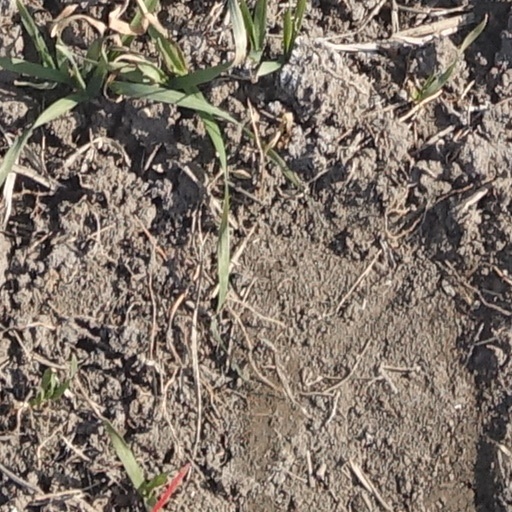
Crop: wheat